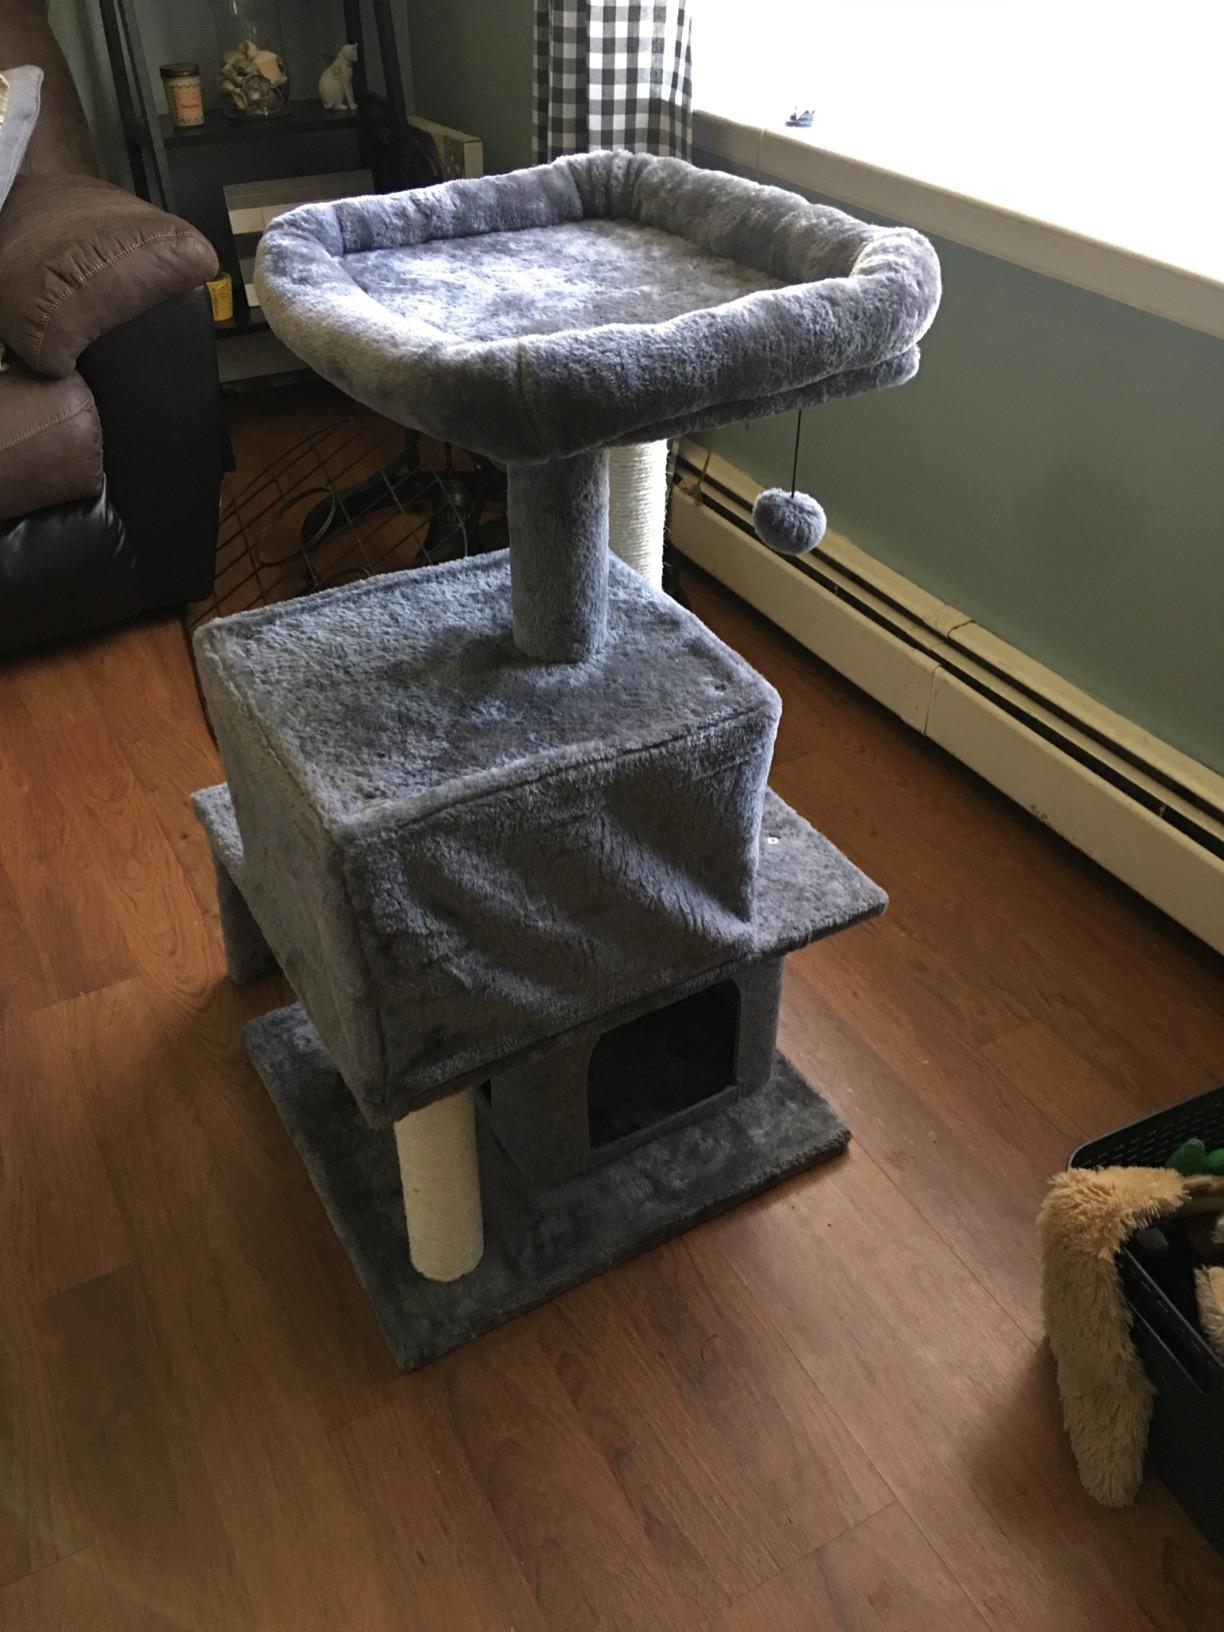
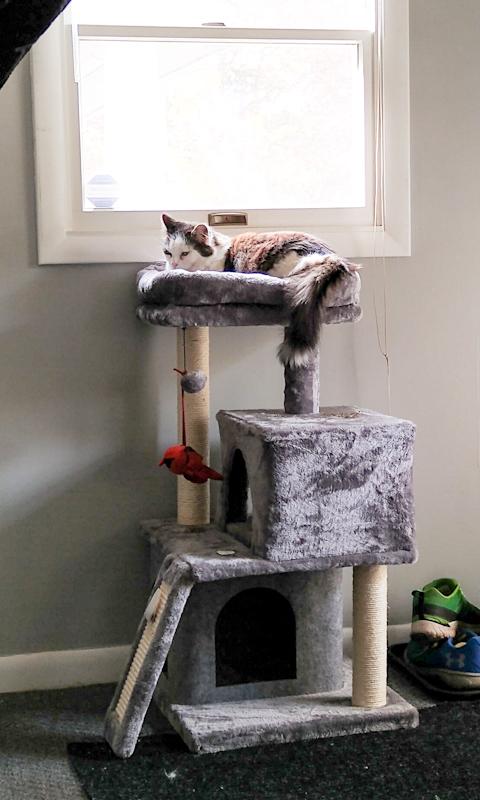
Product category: items_cat tree
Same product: yes